Sanaa

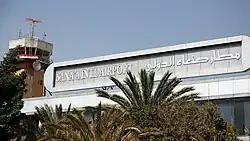
The Sanaa International Airport

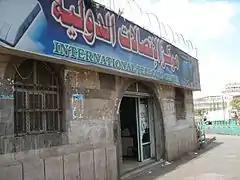
Internet cafe in Sanaa, 2006

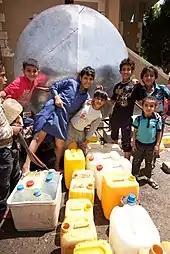
A UNICEF project to provide water in Sanaa, 2015

Sanaa has a rich musical tradition and is particularly renowned for the musical style called "al-Ghina al-San'ani", or "the song of Sanaa", which dates back to the 14th century and was designated as a UNESCO Intangible Cultural Heritage in 2003. This style of music is not exclusive to Sanaa, and is found in other areas of Yemen as well, but it is most closely associated with the city. It is one of about five regional genres or "colors" ("lawn") of Yemeni music, along with Yafi'i, Laheji, Adeni, and Hadhrami. It is often part of social events, including the samra, or evening wedding party, and the magyal, or daily afternoon gathering of friends.